Battle of Corrichie

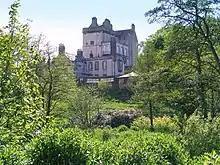
Delgatie Castle, where Mary, Queen of Scots, stayed after the Battle of Corrichie

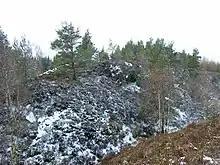
The "Queen's Chair", where according to an erroneous tradition, Mary, Queen of Scots, viewed the battlefield of Corrichie

After the battle, Huntly's eldest son Sir John Gordon was taken to Aberdeen and executed three days later. A younger brother Adam Gordon of Auchindoun, also captured at Corrichie, was spared. The Earls body was preserved and taken to Edinburgh for trial. Huntly's cousin John Gordon, 11th Earl of Sutherland, fled to Louvain in Flanders. At the Parliament of Scotland on 28 May 1563, in the presence of Queen Mary, Huntly, Sutherland, and as John Knox noted eleven other Earls and Barons of the name Gordon were forfeited. In 1565 Queen Mary of Scotland restored the Earls of Huntly, Sutherland and others of the name Gordon who had been forfeited.